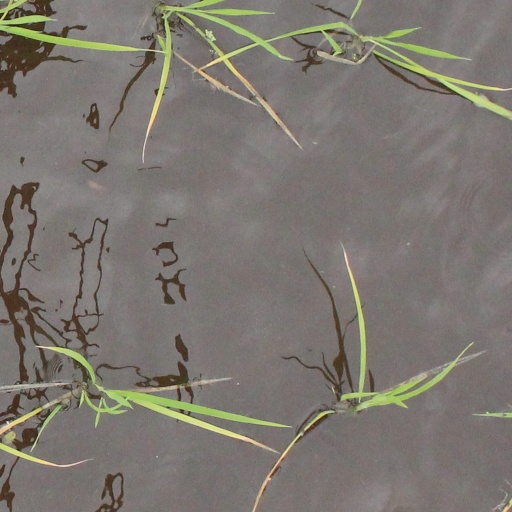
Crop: rice